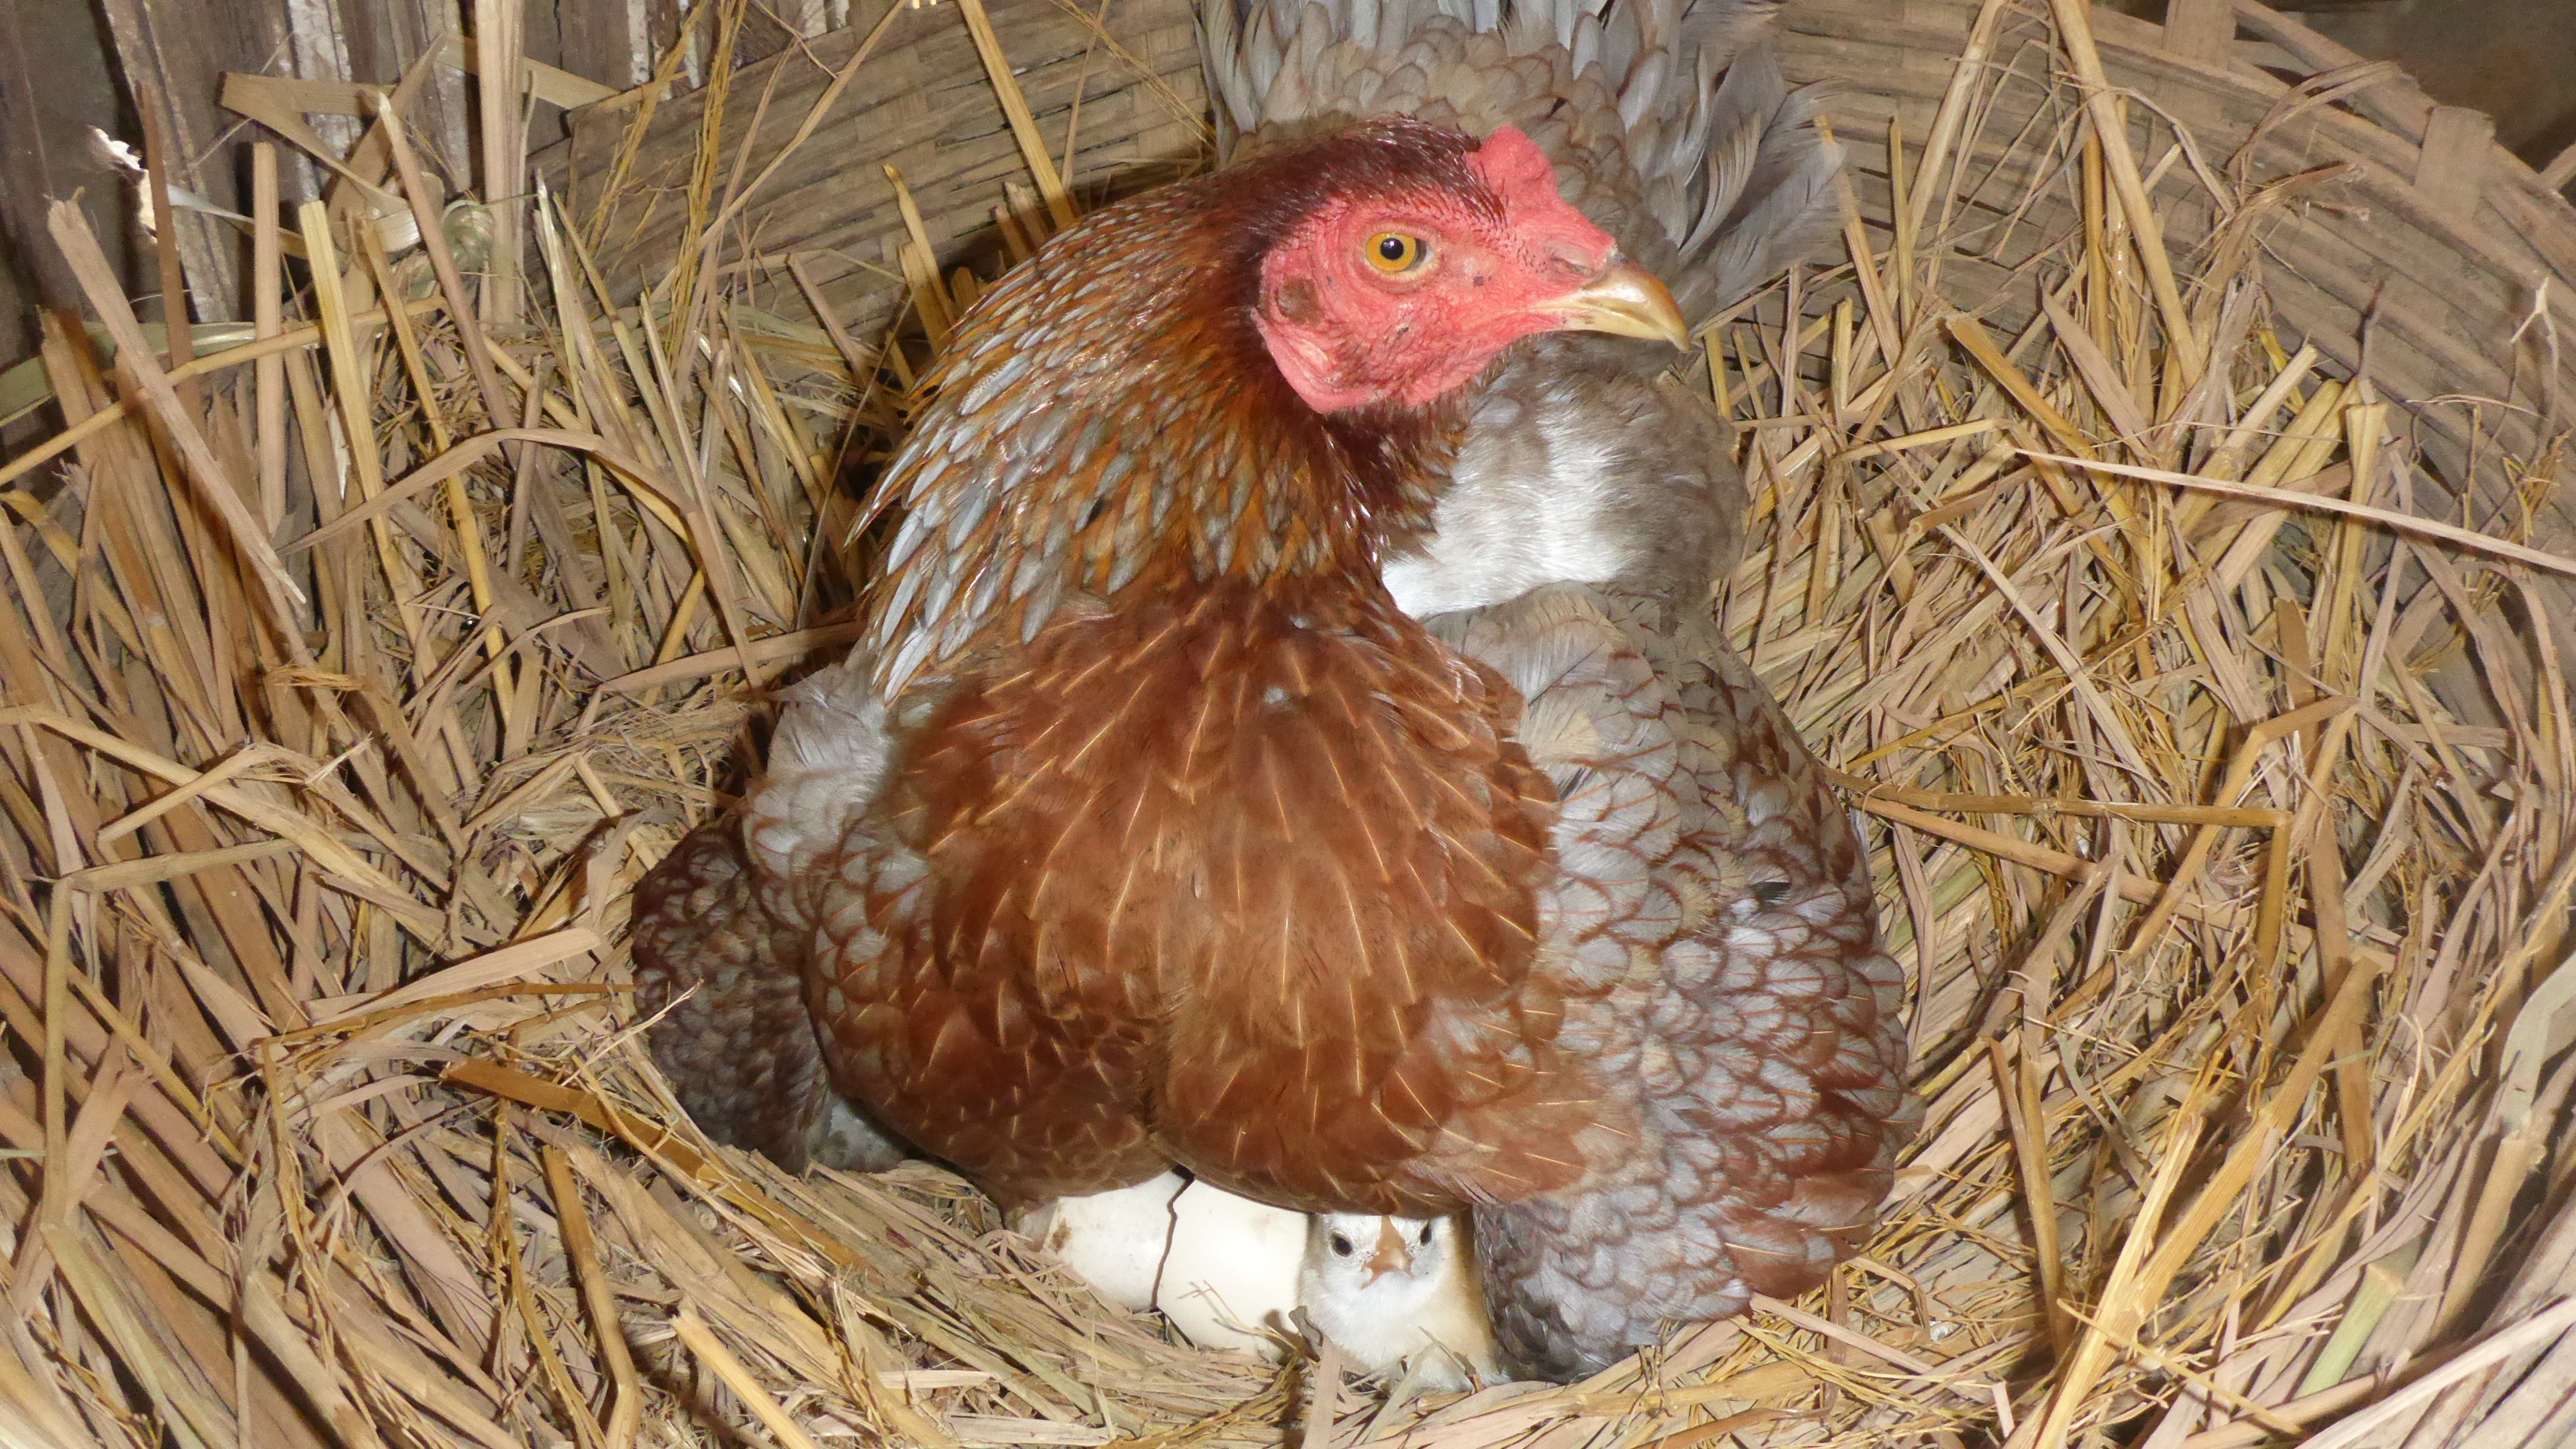
bird, animal, beak, chicken, fowl, fauna, egg, hen, galliformes, vertebrate, incubator, incubation